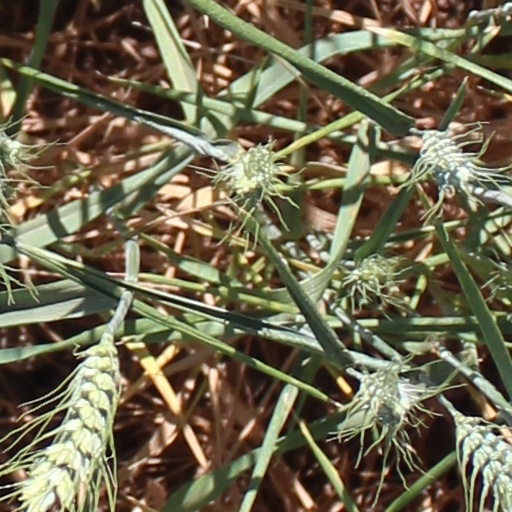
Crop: wheat